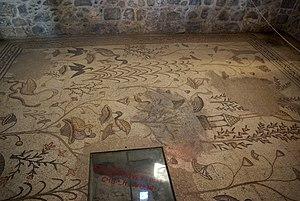
L'église de la Multiplication des pains et des poissons, plus connue sous le nom d'église de la Multiplication est une église catholique située à Tabgha sur la rive nord-ouest du lac de Tibériade, entre Magdala et Capharnaüm. Elle est sise sur les vestiges d'une église du IVᵉ siècle et d'une basilique du Vᵉ siècle sur le lieu que la Tradition donne comme celui où le Christ a procédé à la multiplication des pains. Sur la colline voisine près de la route se trouve l'ancien sanctuaire des Béatitudes, avec plus en hauteur la nouvelle église des Béatitudes.